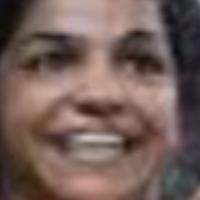
Age group: age 21-30